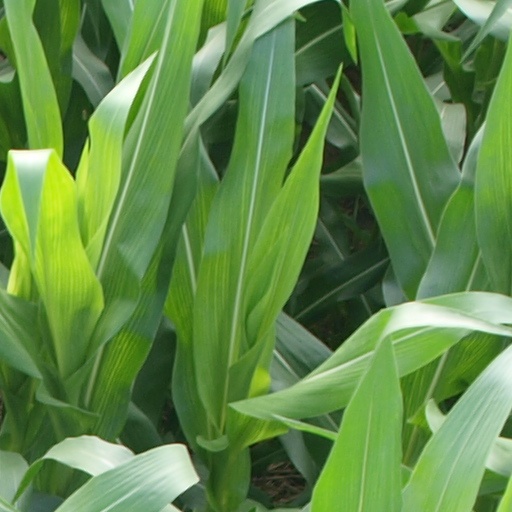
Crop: maize; corn